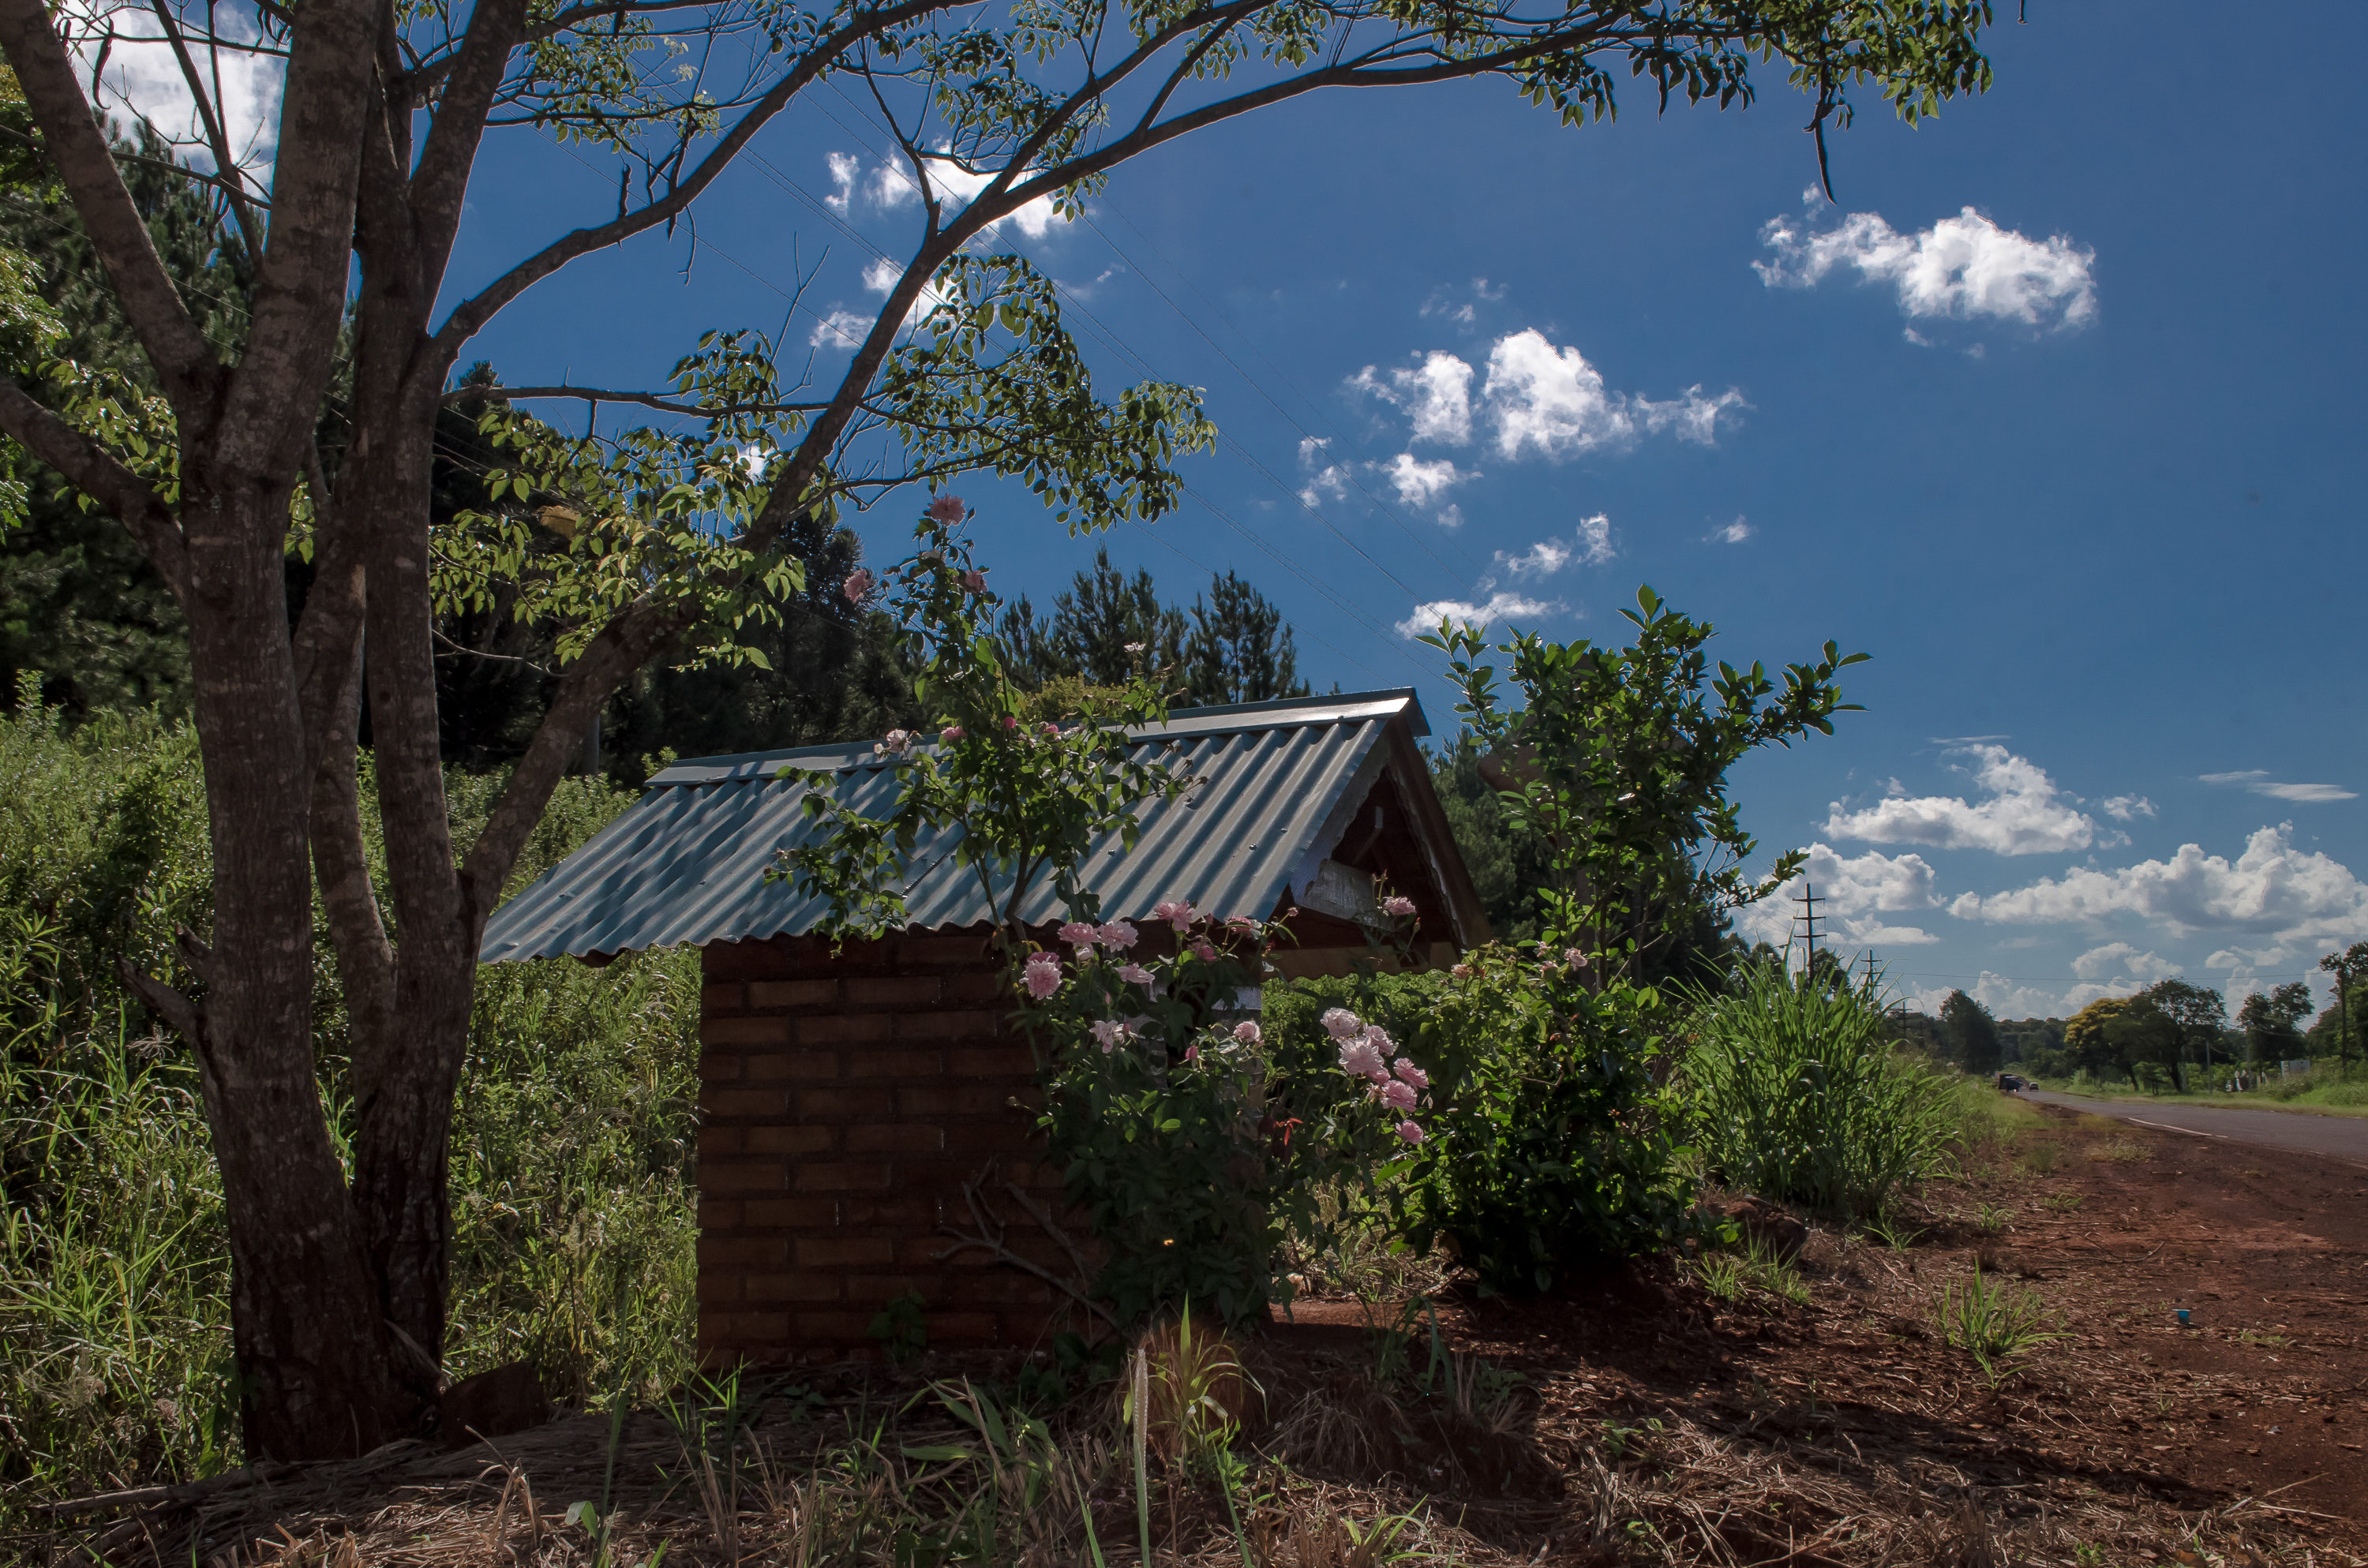
tree, forest, farm, house, hut, village, jungle, cottage, argentina, misiones, rural area